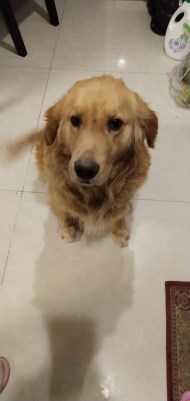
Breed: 5355-n000126-golden_retriever